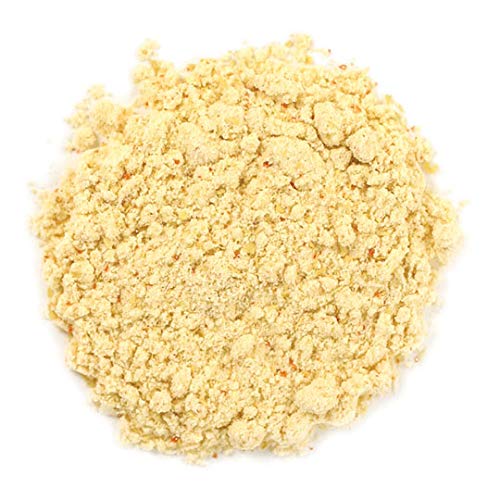
Frontier Co-op Popcorn Seasoning, Cheddar & Spice, Salt-Free | 1 lb. Bulk Bag
Category: Grocery
Youll never drench popcorn in butter again once you try one of these healthful popcorn seasonings instead. Choose cheesy flavors or sour cream and onion.
Features: Salt-Free | 1 pound bulk bag (16 ounces)